History of the United States Space Force

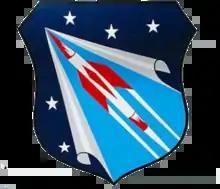
Shield of Air Research and Development Command, the major command responsible for Air Force space programs.

DARPA was established on 7 February 1958. In taking over defense space programs it aimed to reduce interservice rivalry, raise the profile of space, and reduce redundancy. DARPA did not operate its own laboratories or personnel, but rather directed programs, assigning them to the different service components to perform the actual development. Projects transferred from the services to DARPA included Operation Argus, a Navy exoatmospheric nuclear detonation testing program, the Navy's Project Vanguard and other satellite and outer space programs, the High Performance Solid Propellants program, the Navy's Minitrack doppler fence, Army and Air Force ballistic missile defense projects, studies of the effects of space weapons employment on military electronic systems, Project Orion, an Air Force program on nuclear bomb-propelled space vehicles, and the WS-117L Advanced Reconnaissance System, which it split into three different programs: the Sentry reconnaissance component, the Missile Defense Alarm System (MIDAS) infrared sensor component, and the Discoverer program, which was a cover for the joint Air Force-Central Intelligence Agency Corona reconnaissance satellite. DARPA redistributed the sounding rockets and ground instrumentation for Project Argus to Air Force Special Weapons Command and the Air Force Cambridge Research Center, weapons systems to control hostile satellites, Project Orion, studies of the effects of space weapons employment on military electronic systems, the WS-117L programs, high energy and liquid hydrogen-liquid oxygen propellent, reentry studies, and Project SCORE (previously an Army satellite communications program) to Air Research and Development Command, the Pioneer lunar probe program to the Air Force Ballistic Missile Division, and the Saturn I, meteorological satellite, and inflatable sphere program to the Army Ordnance Missile Command.